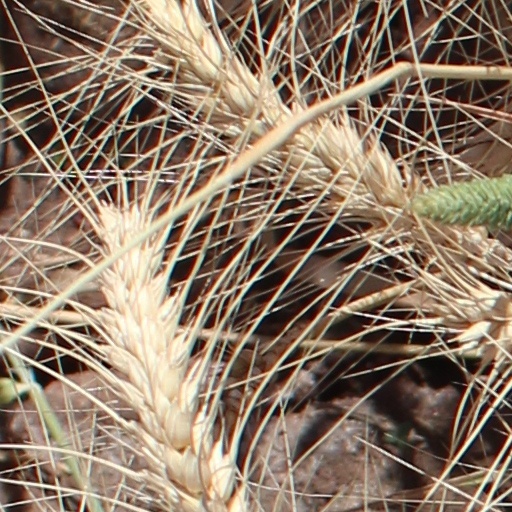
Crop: wheat